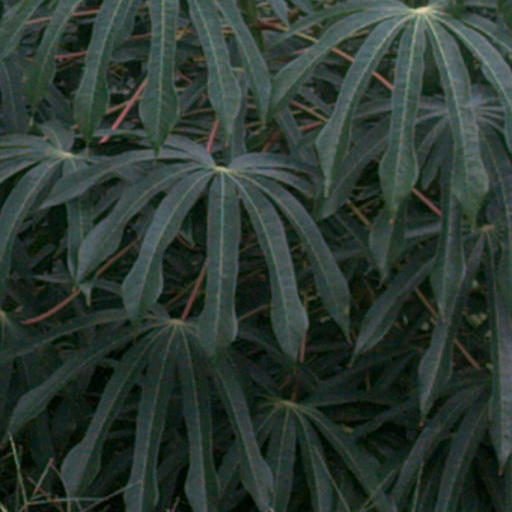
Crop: cassava